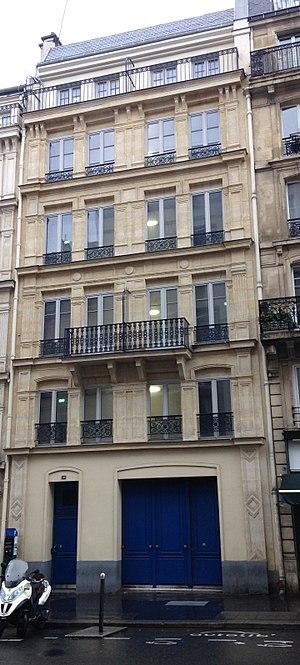
Immeuble du 145 rue La Fayette
Le 145, rue La Fayette est un édifice de la rue La Fayette à Paris, en France. Il s'agit d'un ancien immeuble d'habitation abritant une bouche d'aération du RER et dont seule la façade a été conservée.
Cet article recense les façades factices de Paris, en France.